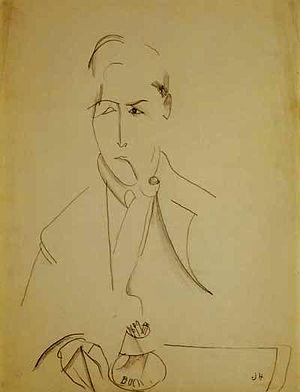
Amedeo Clemente Modigliani, né le 12 juillet 1884 à Livourne et mort le 24 janvier 1920 à Paris, est un peintre et sculpteur italien rattaché à l'École de Paris.